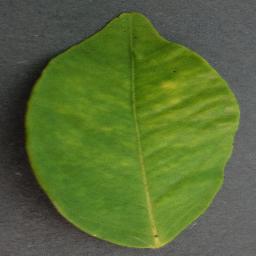
Label: Orange___Haunglongbing_(Citrus_greening)